Hassan Sharif

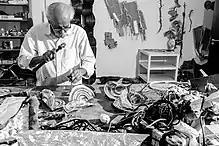
Sharif in his studio

From the early ‘80s, Sharif began creating assemblages from cheap, mass-produced materials or items sourced from the UAE’s markets. With these heaps – often large in scale – Sharif was handing back as artwork the surplus of a recently and rapidly-industrialised UAE. Similarly, "as illustrations of meaningless [sic], taking Duchampian philosophy to heart, they were crafted from commonplace materials, cut, bound or tied together with rope or wire, and thus stripped of their original function." His subsequent assemblages have incorporated coir, rope, copper wire, readymade domestic products, a crutch, newspapers dipped in glue and papier-mache.